Hackney Central

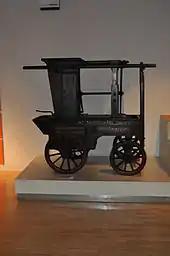
The Hackney Museum contains Hackney's first fire engine.

During the Victorian era, many of the old buildings were swept away and the estates broken up to form streets of terraced housing. The change from rural suburb to firmly urban, was marked by the arrival of the railway in 1850, with a great iron rail bridge crossing Mare Street. Trams began to make their appearance on the streets in the 1870s, and a tram depot opened in 1882 on Bohemia Place.